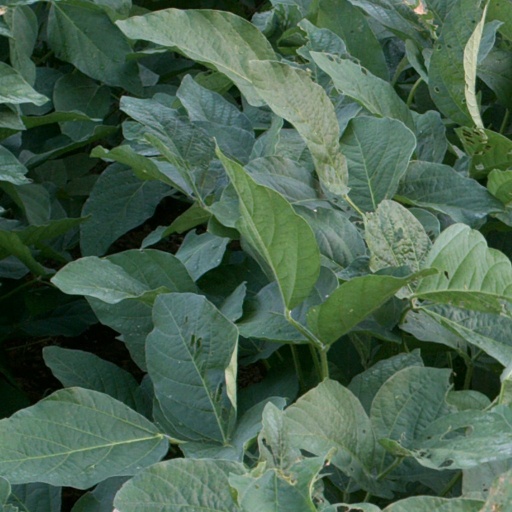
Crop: soybean